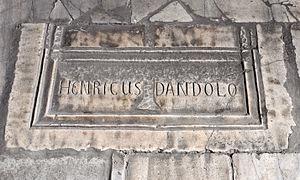
Cénotaphe de Enrico Dandolo dans Sainte-Sophie de Constantinople (Istanbul, Turquie)
Enrico Dandolo, en latin Henricus Dandulus, fut le 41ᵉ doge de Venise, élu en 1192.